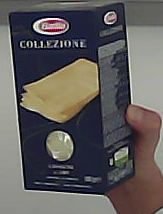
Product: barilla_lasagne